United States Navy

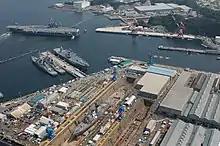
docking at the U.S. Navy base in Yokosuka, Japan

Doctrine had significantly shifted by the end of the war. The U.S. Navy had followed in the footsteps of the navies of Great Britain and Germany which favored concentrated groups of battleships as their main offensive naval weapons. The development of the aircraft carrier and its devastating use by the Japanese against the U.S. at Pearl Harbor, however, shifted U.S. thinking. The Pearl Harbor attack destroyed or took out of action a significant number of U.S. Navy battleships. This placed much of the burden of retaliating against the Japanese on the small number of aircraft carriers. During World War II some 4,000,000 Americans served in the United States Navy.